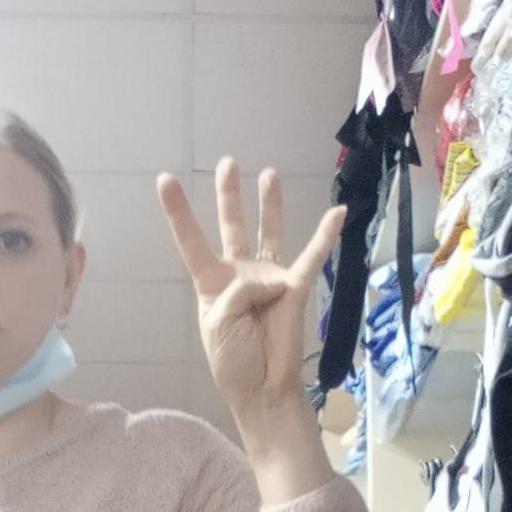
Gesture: four